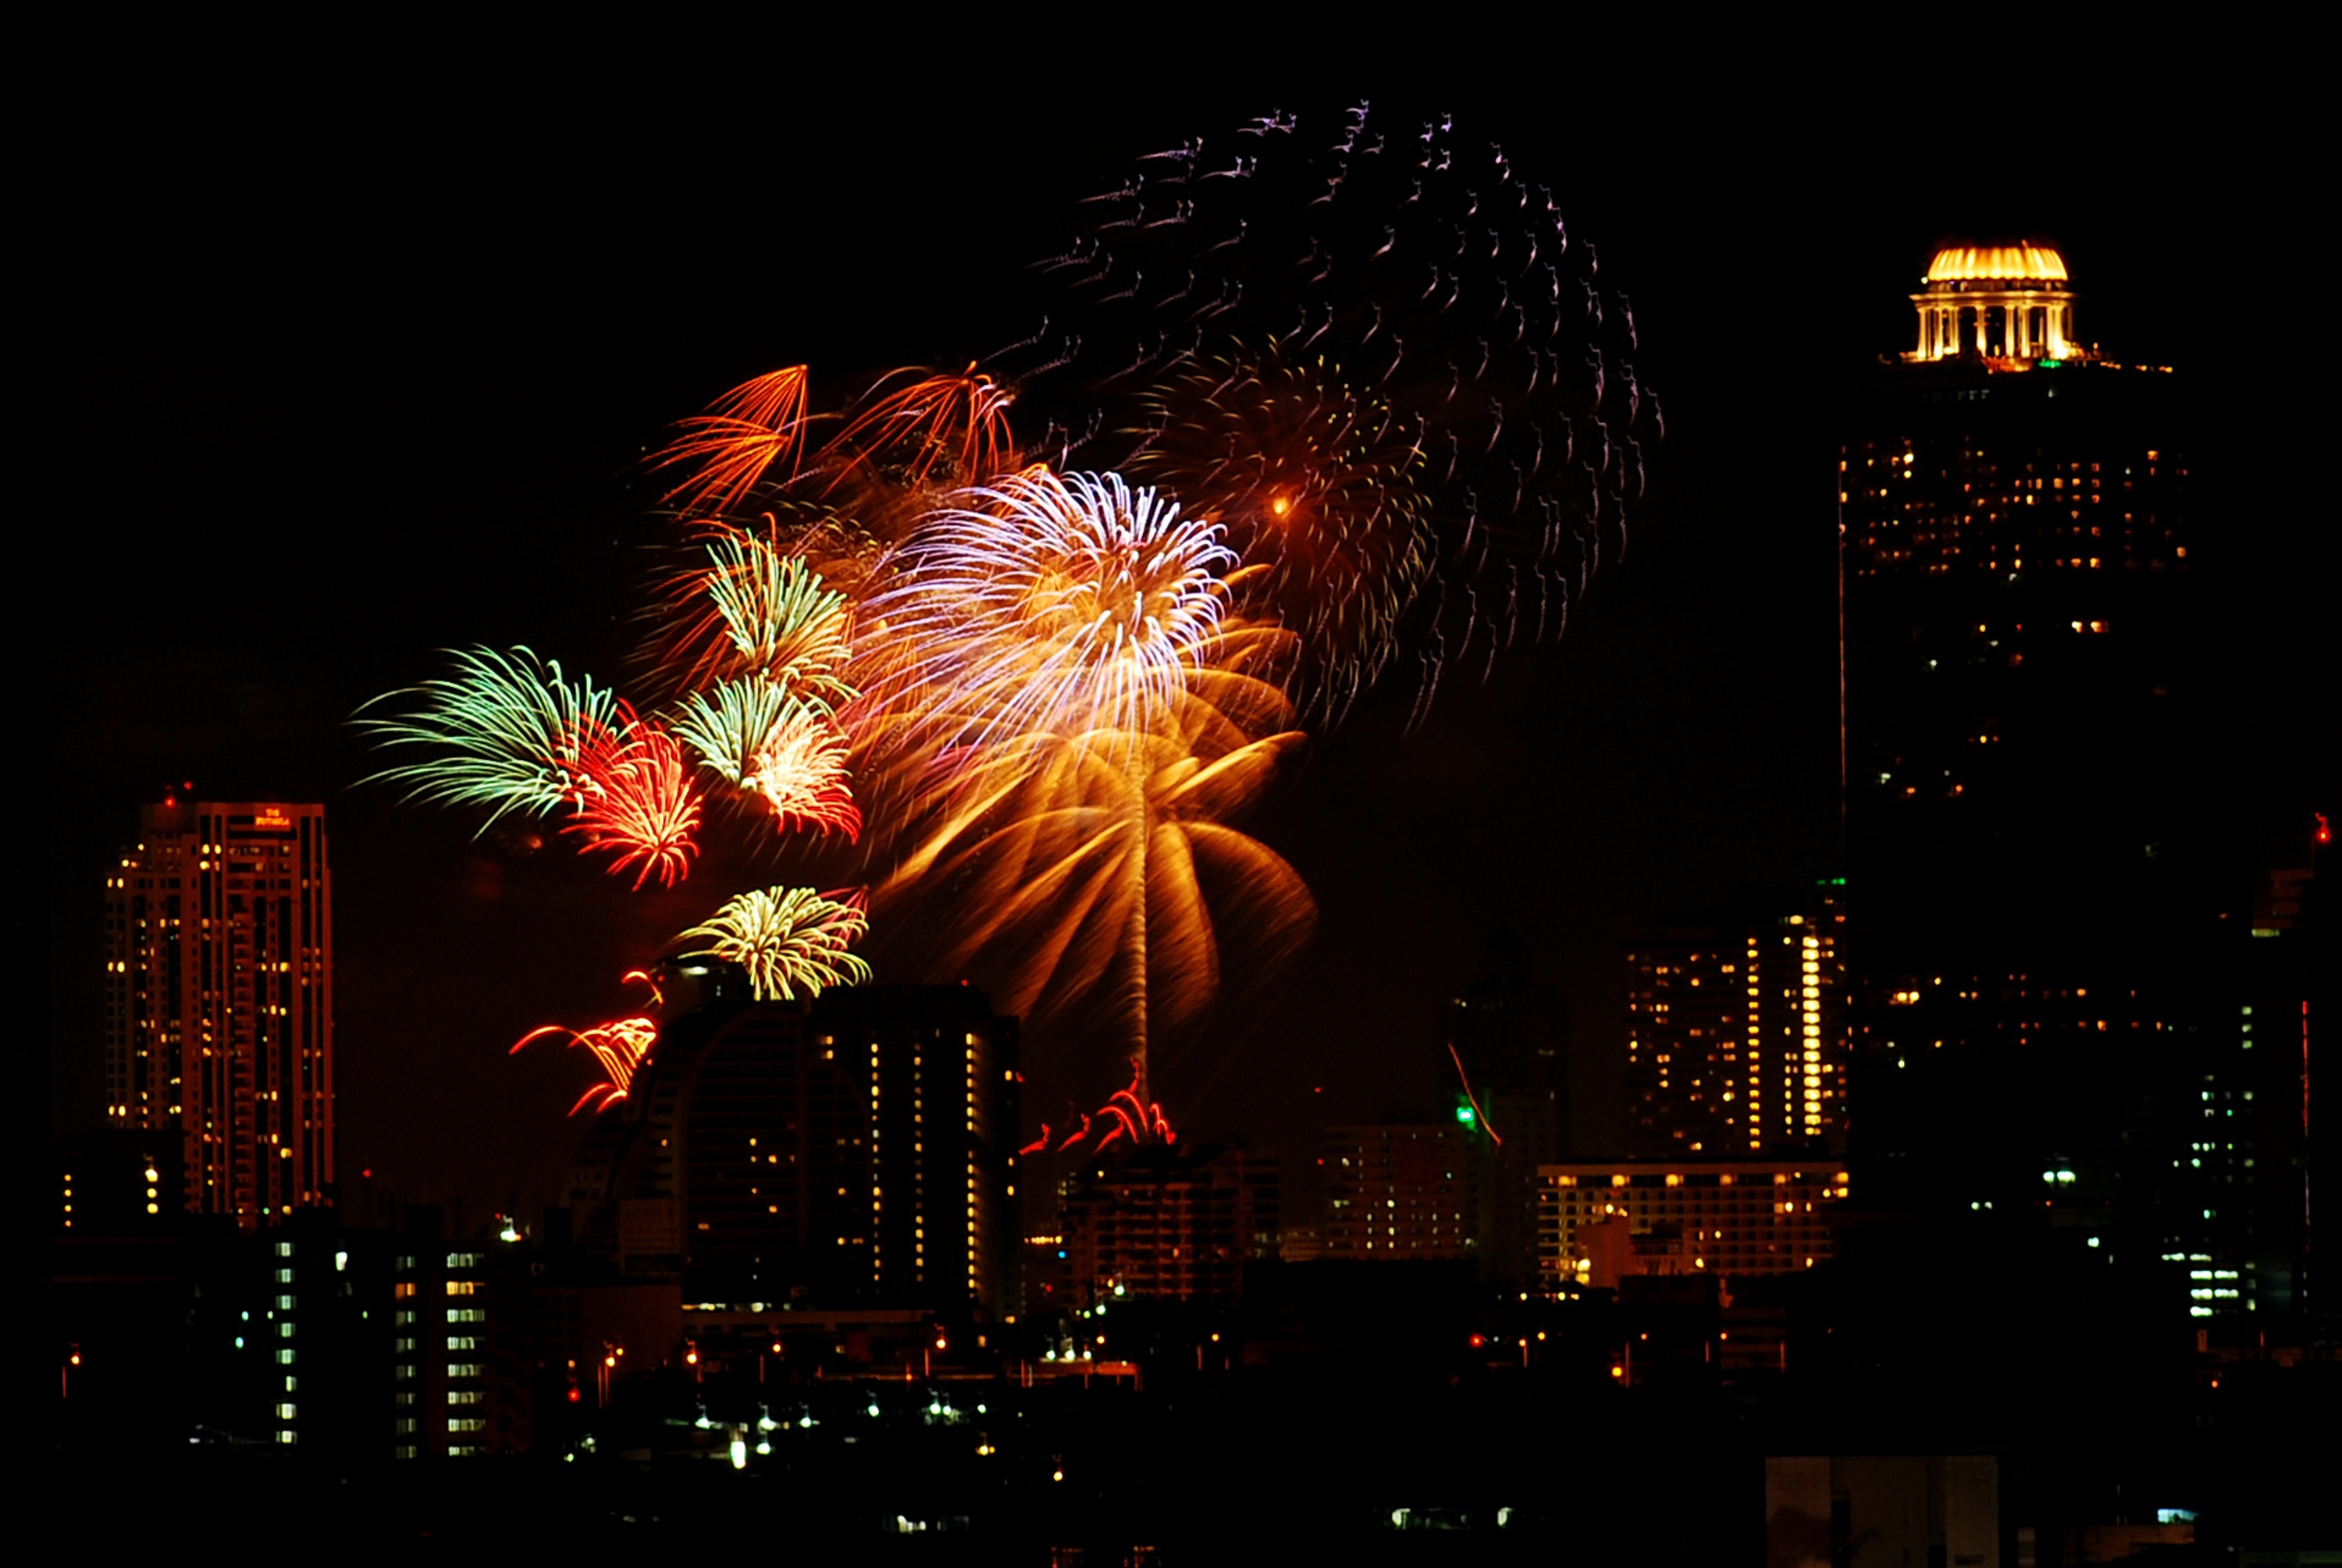
recreation, firework, celebration, thailand, festive, festival, fireworks, event, bangkok, outdoor recreation